William Henry Seaman

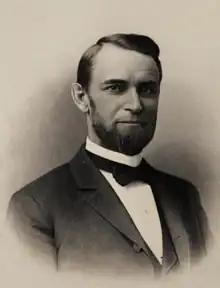

William Henry Seaman (November 15, 1842March 8, 1915) was an American lawyer, jurist and Wisconsin pioneer. He served 22 years as a United States federal judge, first as a United States district judge for the Eastern District of Wisconsin (1893–1905), and then as a judge of the 7th Circuit U.S. Court of Appeals (1905–1915). Prior to his judicial service, he was the 21st mayor of Sheboygan, Wisconsin, and served in the Union Army for nearly the entire American Civil War.